Francisco Franco

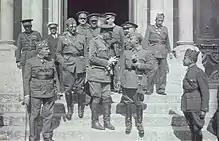
Franco and other rebel commanders during the Civil War,

Following the "pronunciamiento" of 18 July 1936, Franco assumed the leadership of the 30,000 soldiers of the Spanish Army of Africa. The first days of the insurgency were marked by an imperative need to secure control over the Spanish Moroccan Protectorate. On one side, Franco had to win the support of the native Moroccan population and their (nominal) authorities, and, on the other, he had to ensure his control over the army. His method was the summary execution of some 200 senior officers loyal to the Republic (one of them his own cousin). His loyal bodyguard was shot by Manuel Blanco. Franco's first problem was how to move his troops to the Iberian Peninsula, since most units of the Navy had remained in control of the Republic and were blocking the Strait of Gibraltar. He requested help from Benito Mussolini, who responded with an offer of arms and planes. In Germany Wilhelm Canaris, the head of the "Abwehr" military intelligence service, persuaded Hitler to support the Nationalists; Hitler sent 20 Ju 52 transport aircraft and six Heinkel biplane fighters, on the condition that they were not to be used in hostilities unless the Republicans attacked first. Mussolini sent 12 Savoia-Marchetti SM.81 transport/bombers, and a few fighter aircraft. From 20 July onward Franco was able, with this small squadron of aircraft, to initiate an air bridge that carried 1,500 soldiers of the Army of Africa to Seville, where these troops helped to ensure rebel control of the city. He successfully negotiated with Germany, and Italy for more military support, and above all for more aircraft. On 25 July aircraft began to arrive in Tetouan and on 5 August Franco was able to break the blockade, successfully deploying a convoy of fishing boats and merchant ships carrying some 3,000 soldiers; between 29 July and 15 August about 15,000 more men were moved.